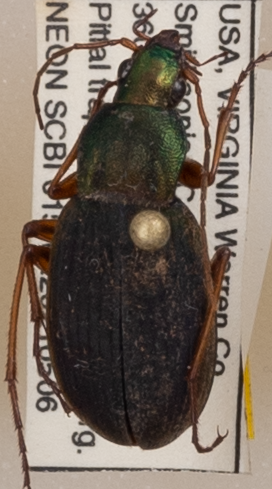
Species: Chlaenius aestivus
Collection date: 2021-05-06 04:00:00
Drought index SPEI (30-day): -0.166
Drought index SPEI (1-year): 0.184
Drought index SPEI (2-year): -0.1